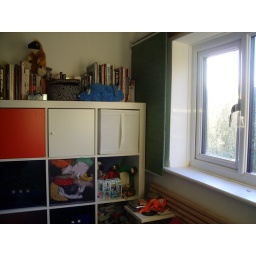
Ikea screen blinds in green and cream.